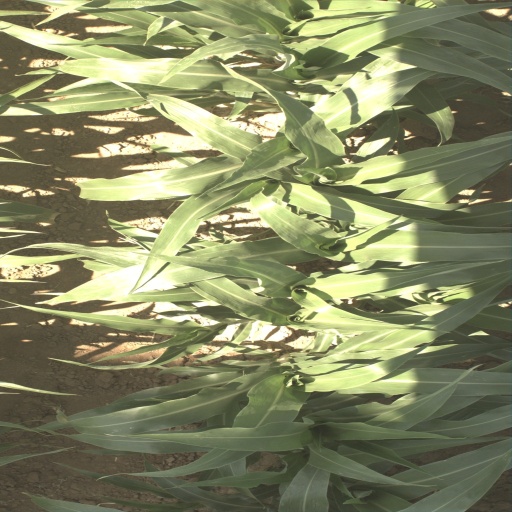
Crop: sorghum